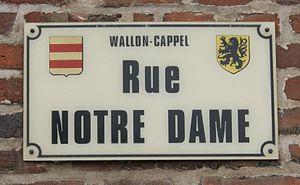
Rue Notre Dame, à Wallon-Cappel
L'odonyme rue Notre-Dame, qui fait référence à la Vierge Marie, est présent dans plusieurs villes ou communes, parfois avec un vocable plus particulier :